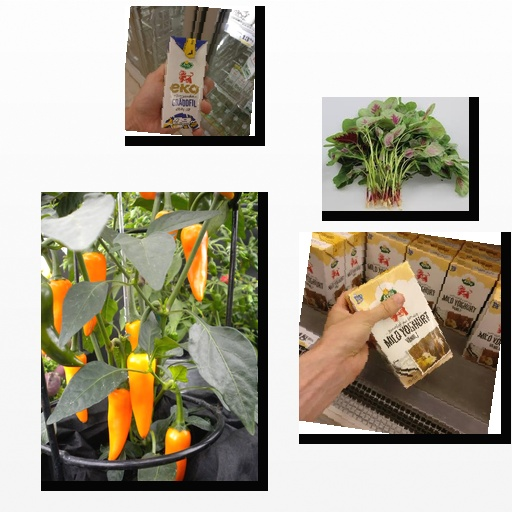
Food items: amaranth, chili_pepper, sour_cream, vanilla_yoghurt